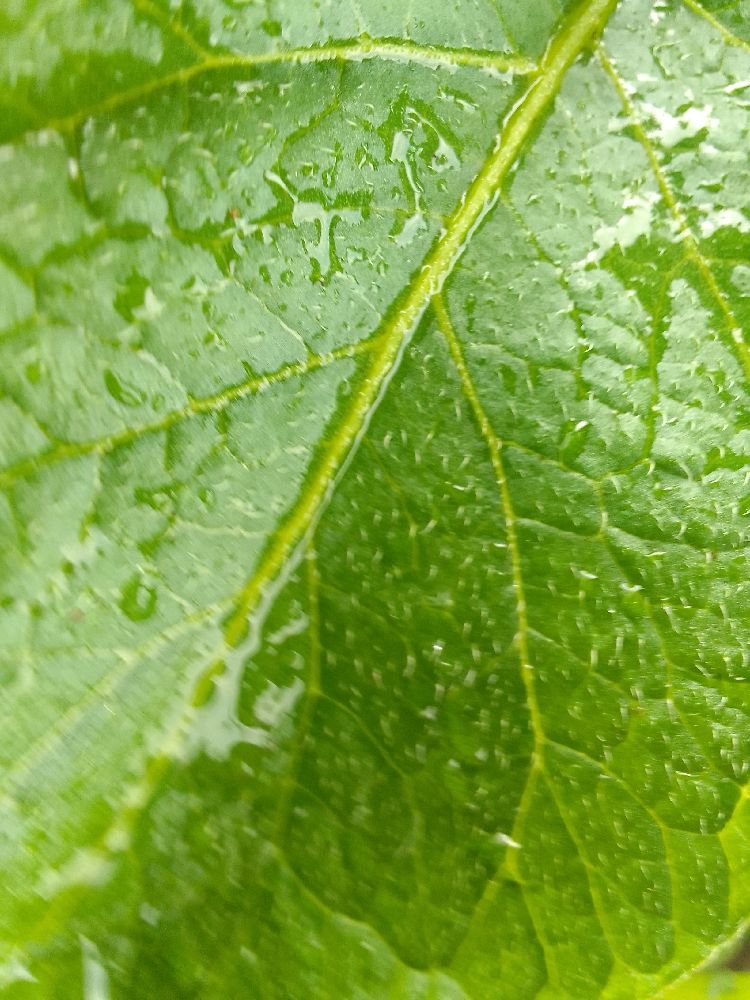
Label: Healthy